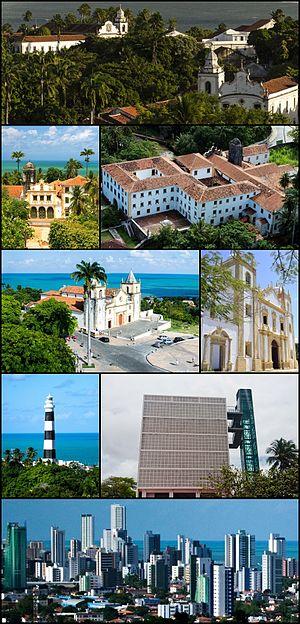
Olinda est une ville brésilienne du littoral de l'État du Pernambouc. Elle se situe face à la capitale de l'État, Recife.